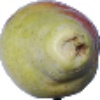
Label: pear_williams